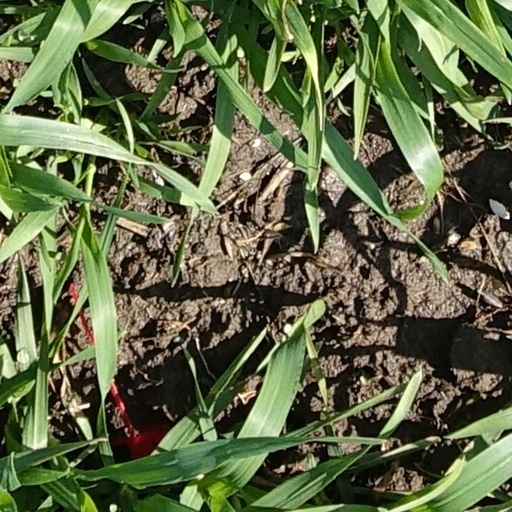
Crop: wheat